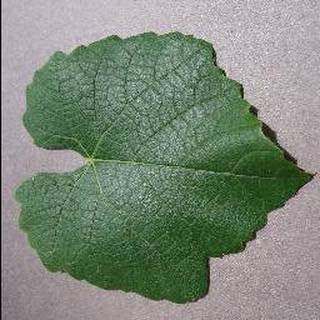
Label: healthy_grape